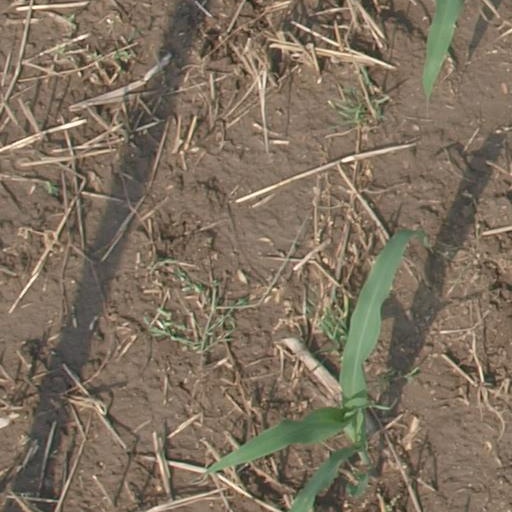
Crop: maize; corn